COVID-19 pandemic in Poland

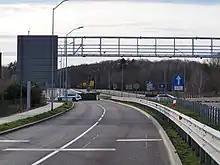
Temporary German–Polish border control at , 15 March 2020.

On 10–12 March 2020 lockdown-type control measures were implemented, closing schools and university classes, offices, and cancelling mass events, defined as those allowing 1000 or more participants in the case of stadiums or other events outside of buildings, and those allowing 500 or more participants in the case of events in buildings. on 12 March 2020, cultural institutions, such as philharmonic orchestras, operas, theatres, museums, and cinemas, had their activities suspended. and all schools in Poland were closed with a reopening initially scheduled for 25 March 2020. The closure was extended to 10 April, with schools being required to carry out online classes with their students. As of 20 March 2020 the dates of final exams for eighth (final) year of primary school and matura, the exam during the final year of secondary school (liceum or technikum), remained unchanged. Universities cancelled classes for the same period, while typically keeping research and administrative staff at work and allowing exceptions for research purposes.